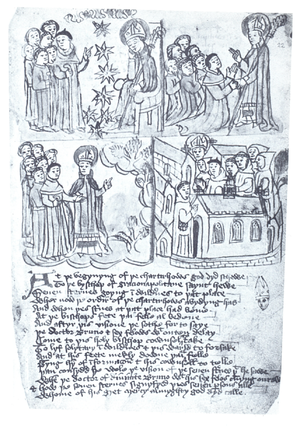
Le monastère de la Grande Chartreuse est le premier monastère et la maison-mère des moines-ermites de l'ordre des Chartreux. Il est situé sur la commune de Saint-Pierre-de-Chartreuse, dans l'Isère, au pied du Grand Som, le quatrième plus haut sommet du massif de la Chartreuse.
L'histoire des Chartreux commence en 1084 avec la fondation du premier monastère dans le massif montagneux de Chartreuse, au-dessus de Grenoble en Dauphiné, par saint Bruno, écolâtre de Reims, un Allemand originaire de Cologne et 6 compagnons qui fondèrent ensemble la communauté de la Grande Chartreuse, maison-mère de l'ordre cartusien.
La Chartreuse Notre-Dame des Écouges, en latin : Domus Excubiarium, ou Notre-Dame-des-Surveillants est un ancien monastère de l'ordre des Chartreux qui a été fondé en 1116 en Dauphiné de Viennois, aujourd'hui en Isère, dans le massif du Vercors, sur le territoire de la commune de Saint-Gervais.
Bruno le Chartreux, appelé aussi Bruno de Cologne, né à Cologne vers 1030, mort le 6 octobre 1101 à l'ermitage de la Torre, aujourd'hui chartreuse de Serra San Bruno en Calabre, est un saint catholique fondateur de l'ordre des Chartreux. Son culte dans l'Église universelle est autorisé le 19 juillet 1514 lorsque le pape Léon X accorde oralement sa béatification, tandis que le pape Grégoire XV introduit la fête de saint Bruno au Missel romain le 17 février 1623.
Hugues de Grenoble ou Hugues de Châteauneuf est un ecclésiastique français canonisé par l'Église catholique. Il a été chanoine à Valence puis évêque de Grenoble de 1080 à 1132. Fervent partisan de la réforme grégorienne, il s'opposa fermement à l'archevêque de Vienne, Guy de Bourgogne, le futur pape Calixte II.